Ayrton Senna

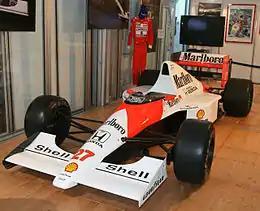
The McLaren MP4/5B raced by Senna in . With it, he won his second world championship.

One notable incident of the year was at the Monaco Grand Prix, where Senna out-qualified Prost by 1.4 seconds and led for most of the race before crashing on lap 67. Instead of returning to the pit lane, Senna was so distressed by his mistake that he went back to his apartment and did not contact the team until he walked into the pit garage as they were packing up later that night. After team manager Jo Ramirez called him through his Monaco apartment's cleaner hours after he had crashed, Senna was still devastated by his own mistake. As the television cameras had not captured his crash, team boss Ron Dennis did not know what had caused his DNF until then, although Prost speculated that judging from the tyre marks, it appeared as though Senna had clipped the inside barrier at Portier, which pitched him into the outside guard rail.